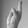
ASL letter: R